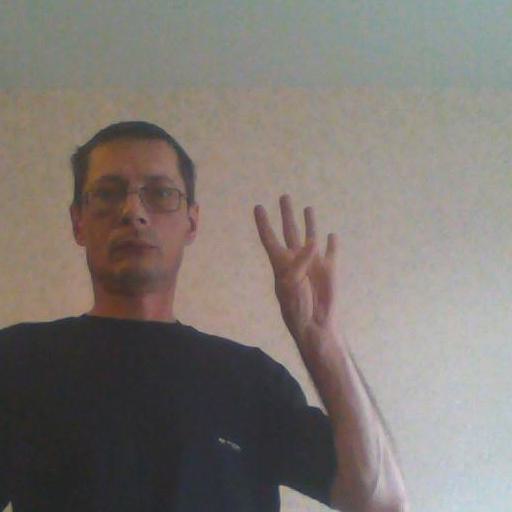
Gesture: four